Randy Rhoads

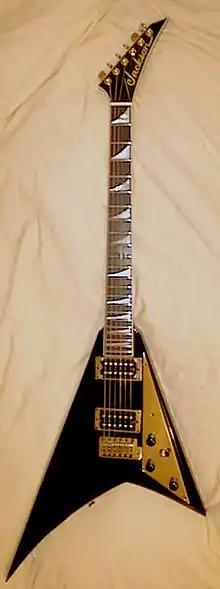
Jackson Rhoads shortwing V

Aycock's estranged wife Wanda had spent that last night on the bus. Band members reported that Aycock was attempting to reconcile with her. According to witnesses, Wanda emerged from inside the bus shortly after the second flight took off and was standing in the doorway watching the plane as Aycock made his final approach. Don Airey and Sarzo both surmise that Aycock, having suddenly seen his estranged ex-wife appear, may have intentionally made the impulsive decision to kill her by crashing the plane into the bus. Sarzo also mentions Aycock's troubled emotional state that day, worsened by the effects of the cocaine and sleep deprivation. Given the struggle in the cockpit, Sarzo theorized that Rhoads' actions in the last seconds of his life prevented a direct hit with the bus, which potentially could have killed the pilot's ex-wife and everyone else on board.